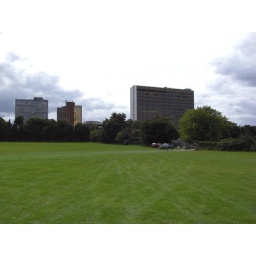
Garth Hill school view towards the 3M building and the town centre. This ground is now occupied by the new school building.